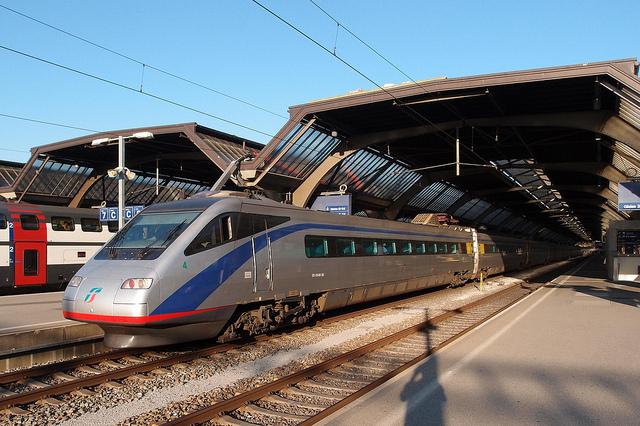
A railroad train that has just pulled in to the station